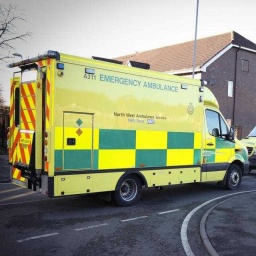
Label: ambulance